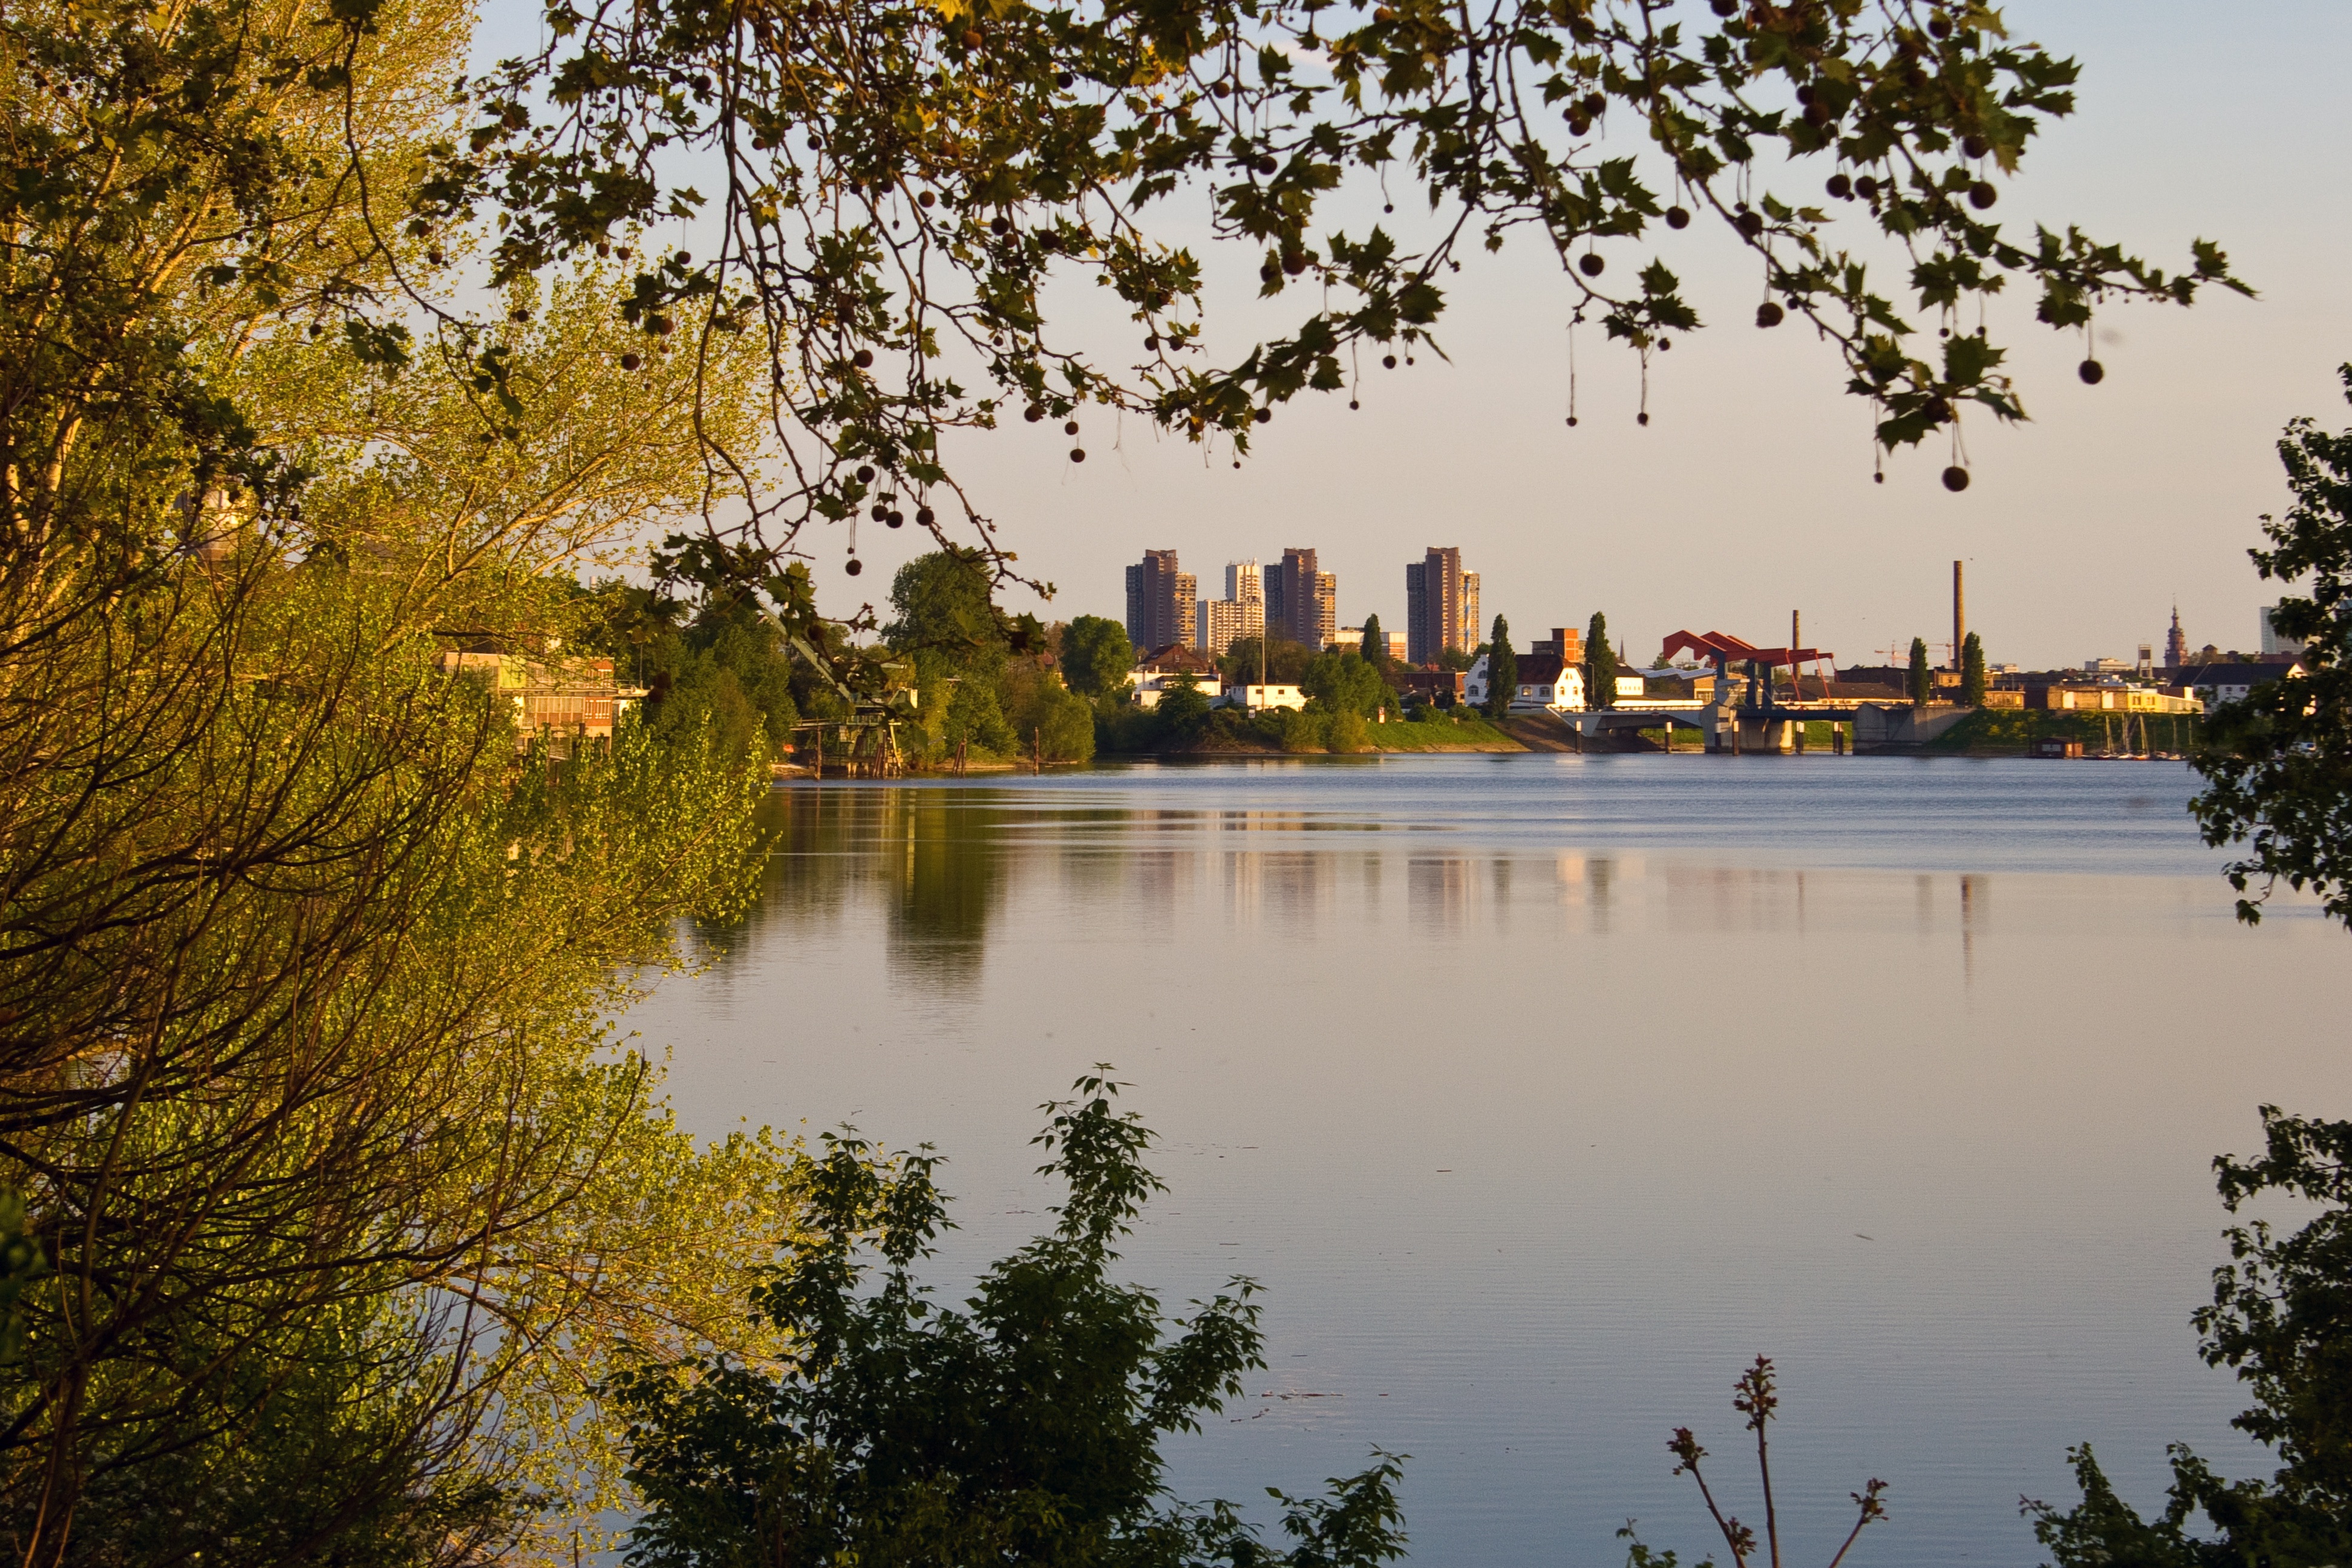
landscape, tree, water, nature, plant, morning, leaf, flower, lake, river, panorama, pond, evening, reflection, autumn, park, season, body of water, mannheim, rhine, atmospheric phenomenon, woody plant